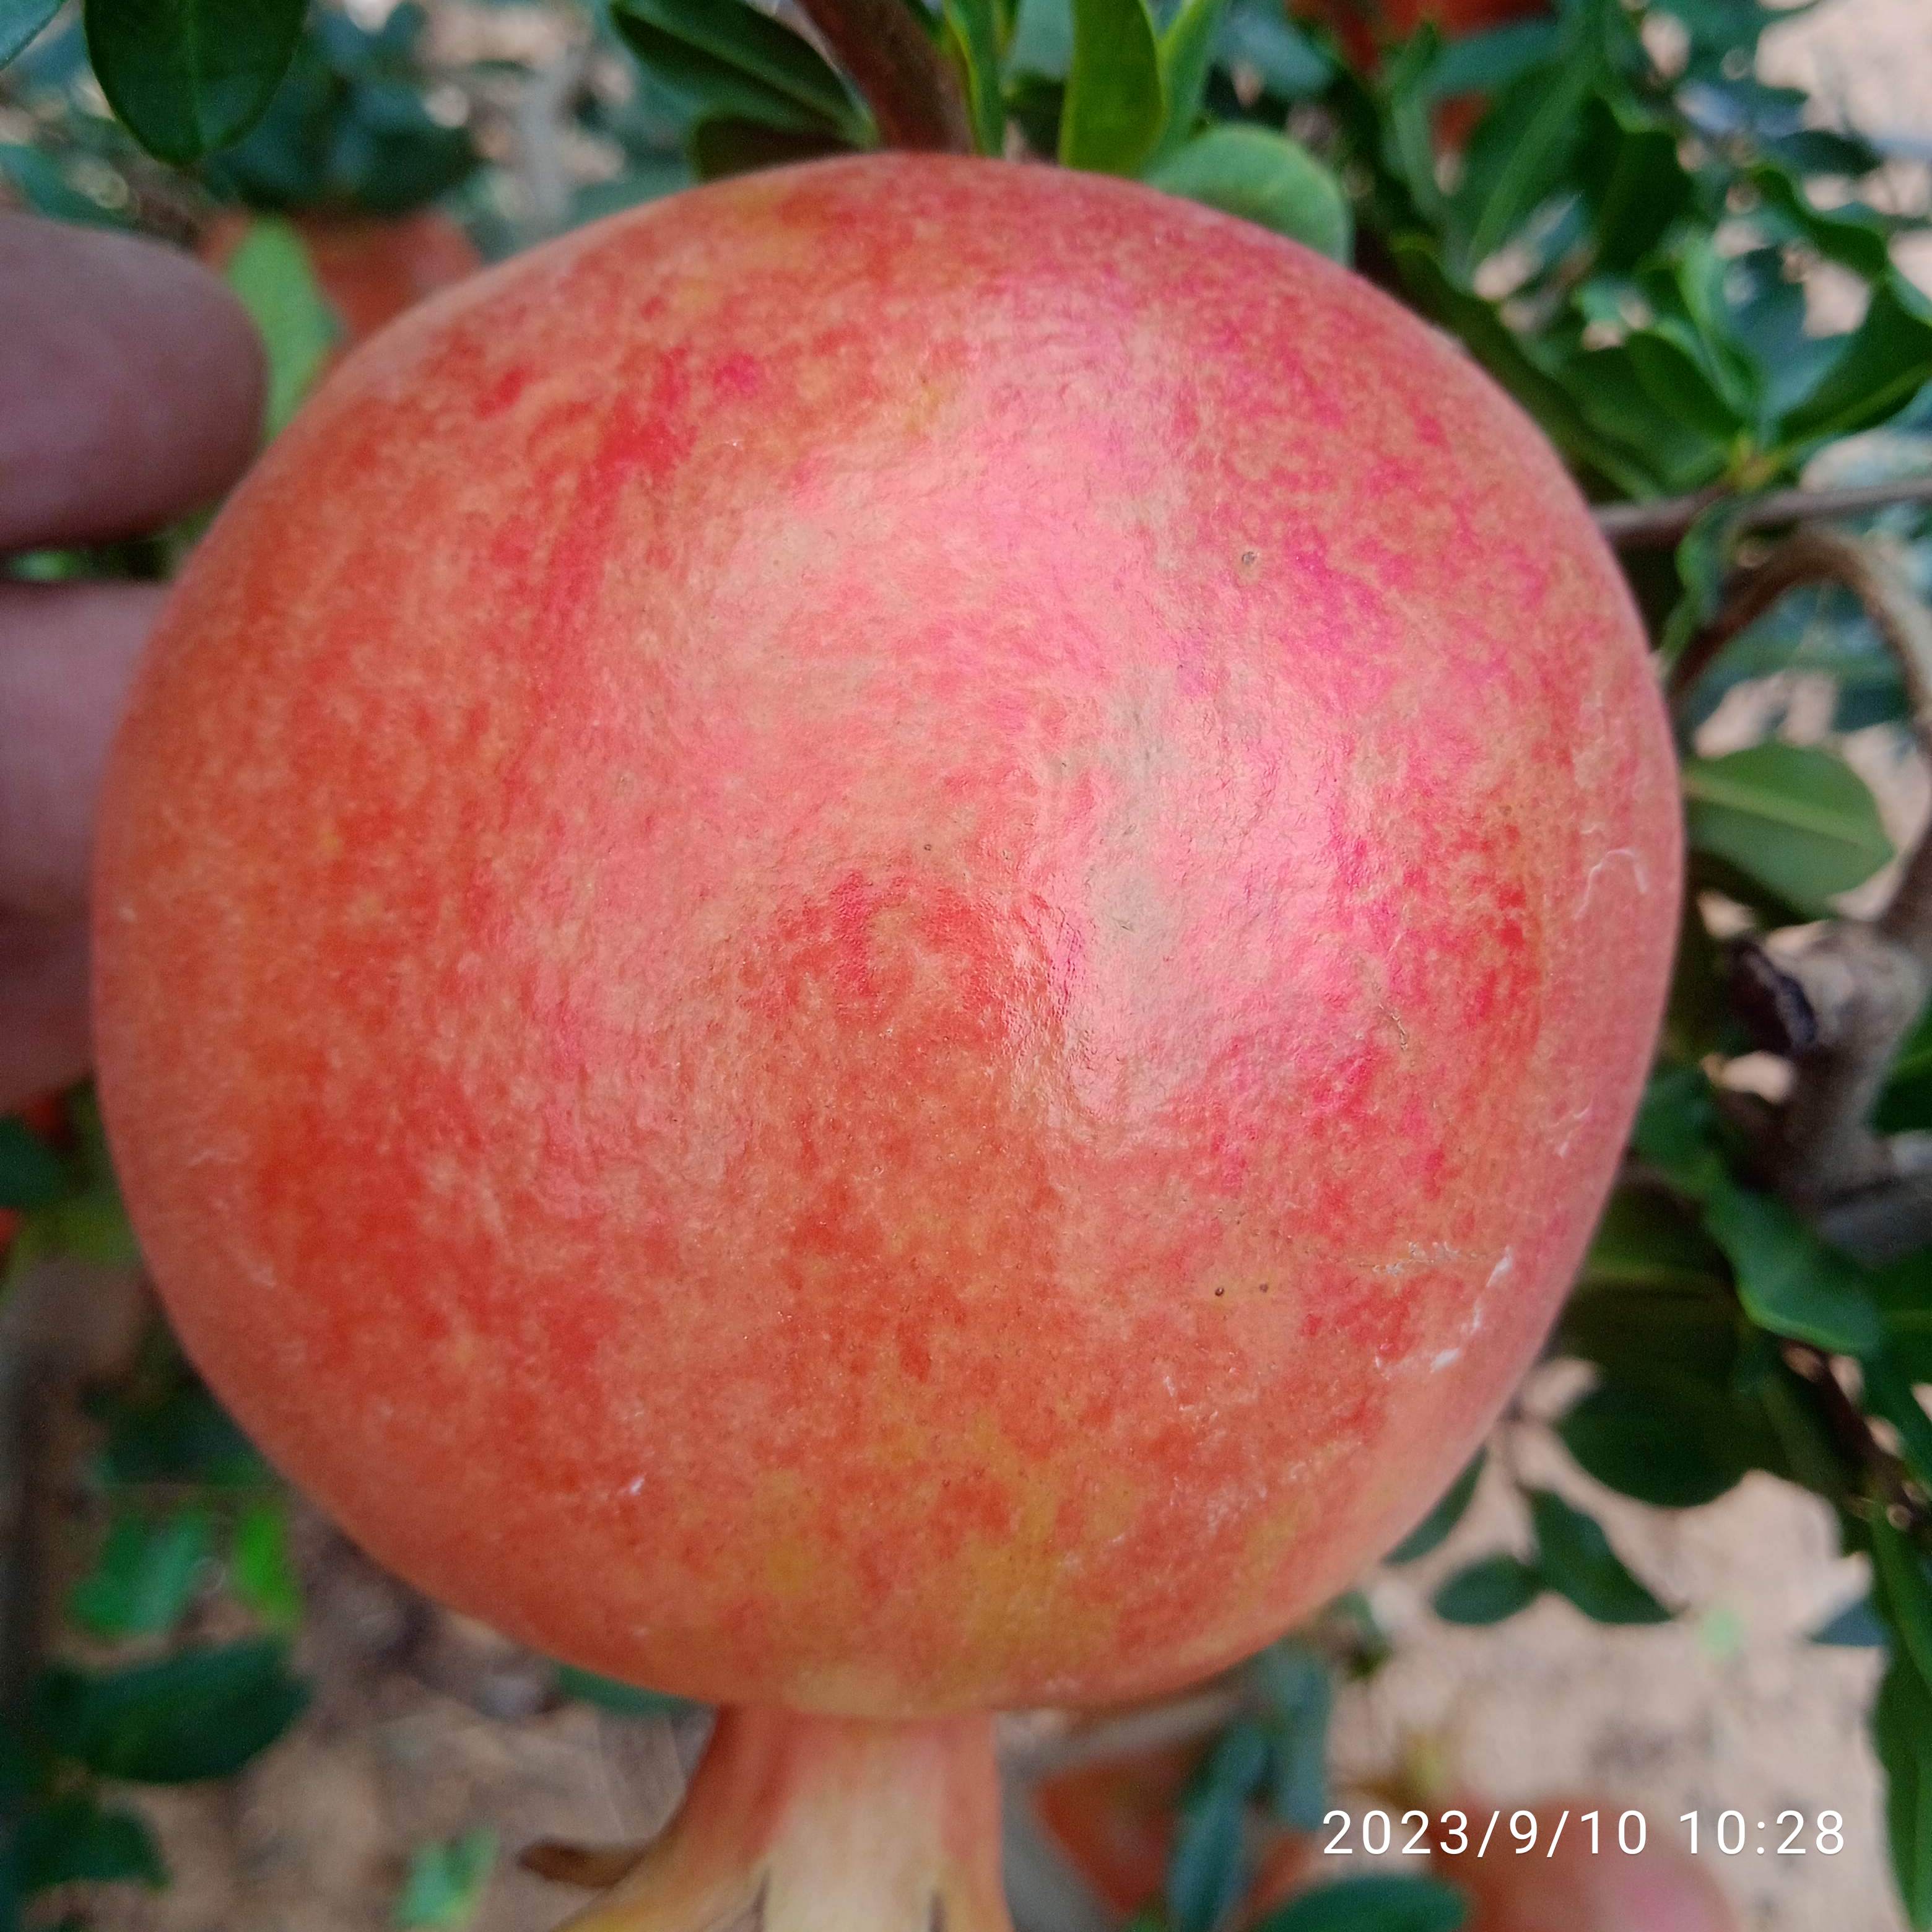
Label: Healthy